Mikhail Shultz

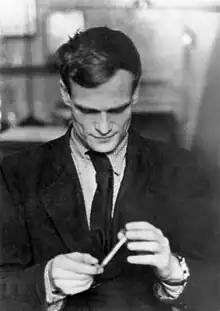
Schultz holding a glass electrode, 1951.

His name had to do with the beginning of developing pH-metry and ionometry, the creation and organisation of measuring equipment production, widely used in medicine, chemical and nuclear industry, aerospace technology, agriculture and many other fields.